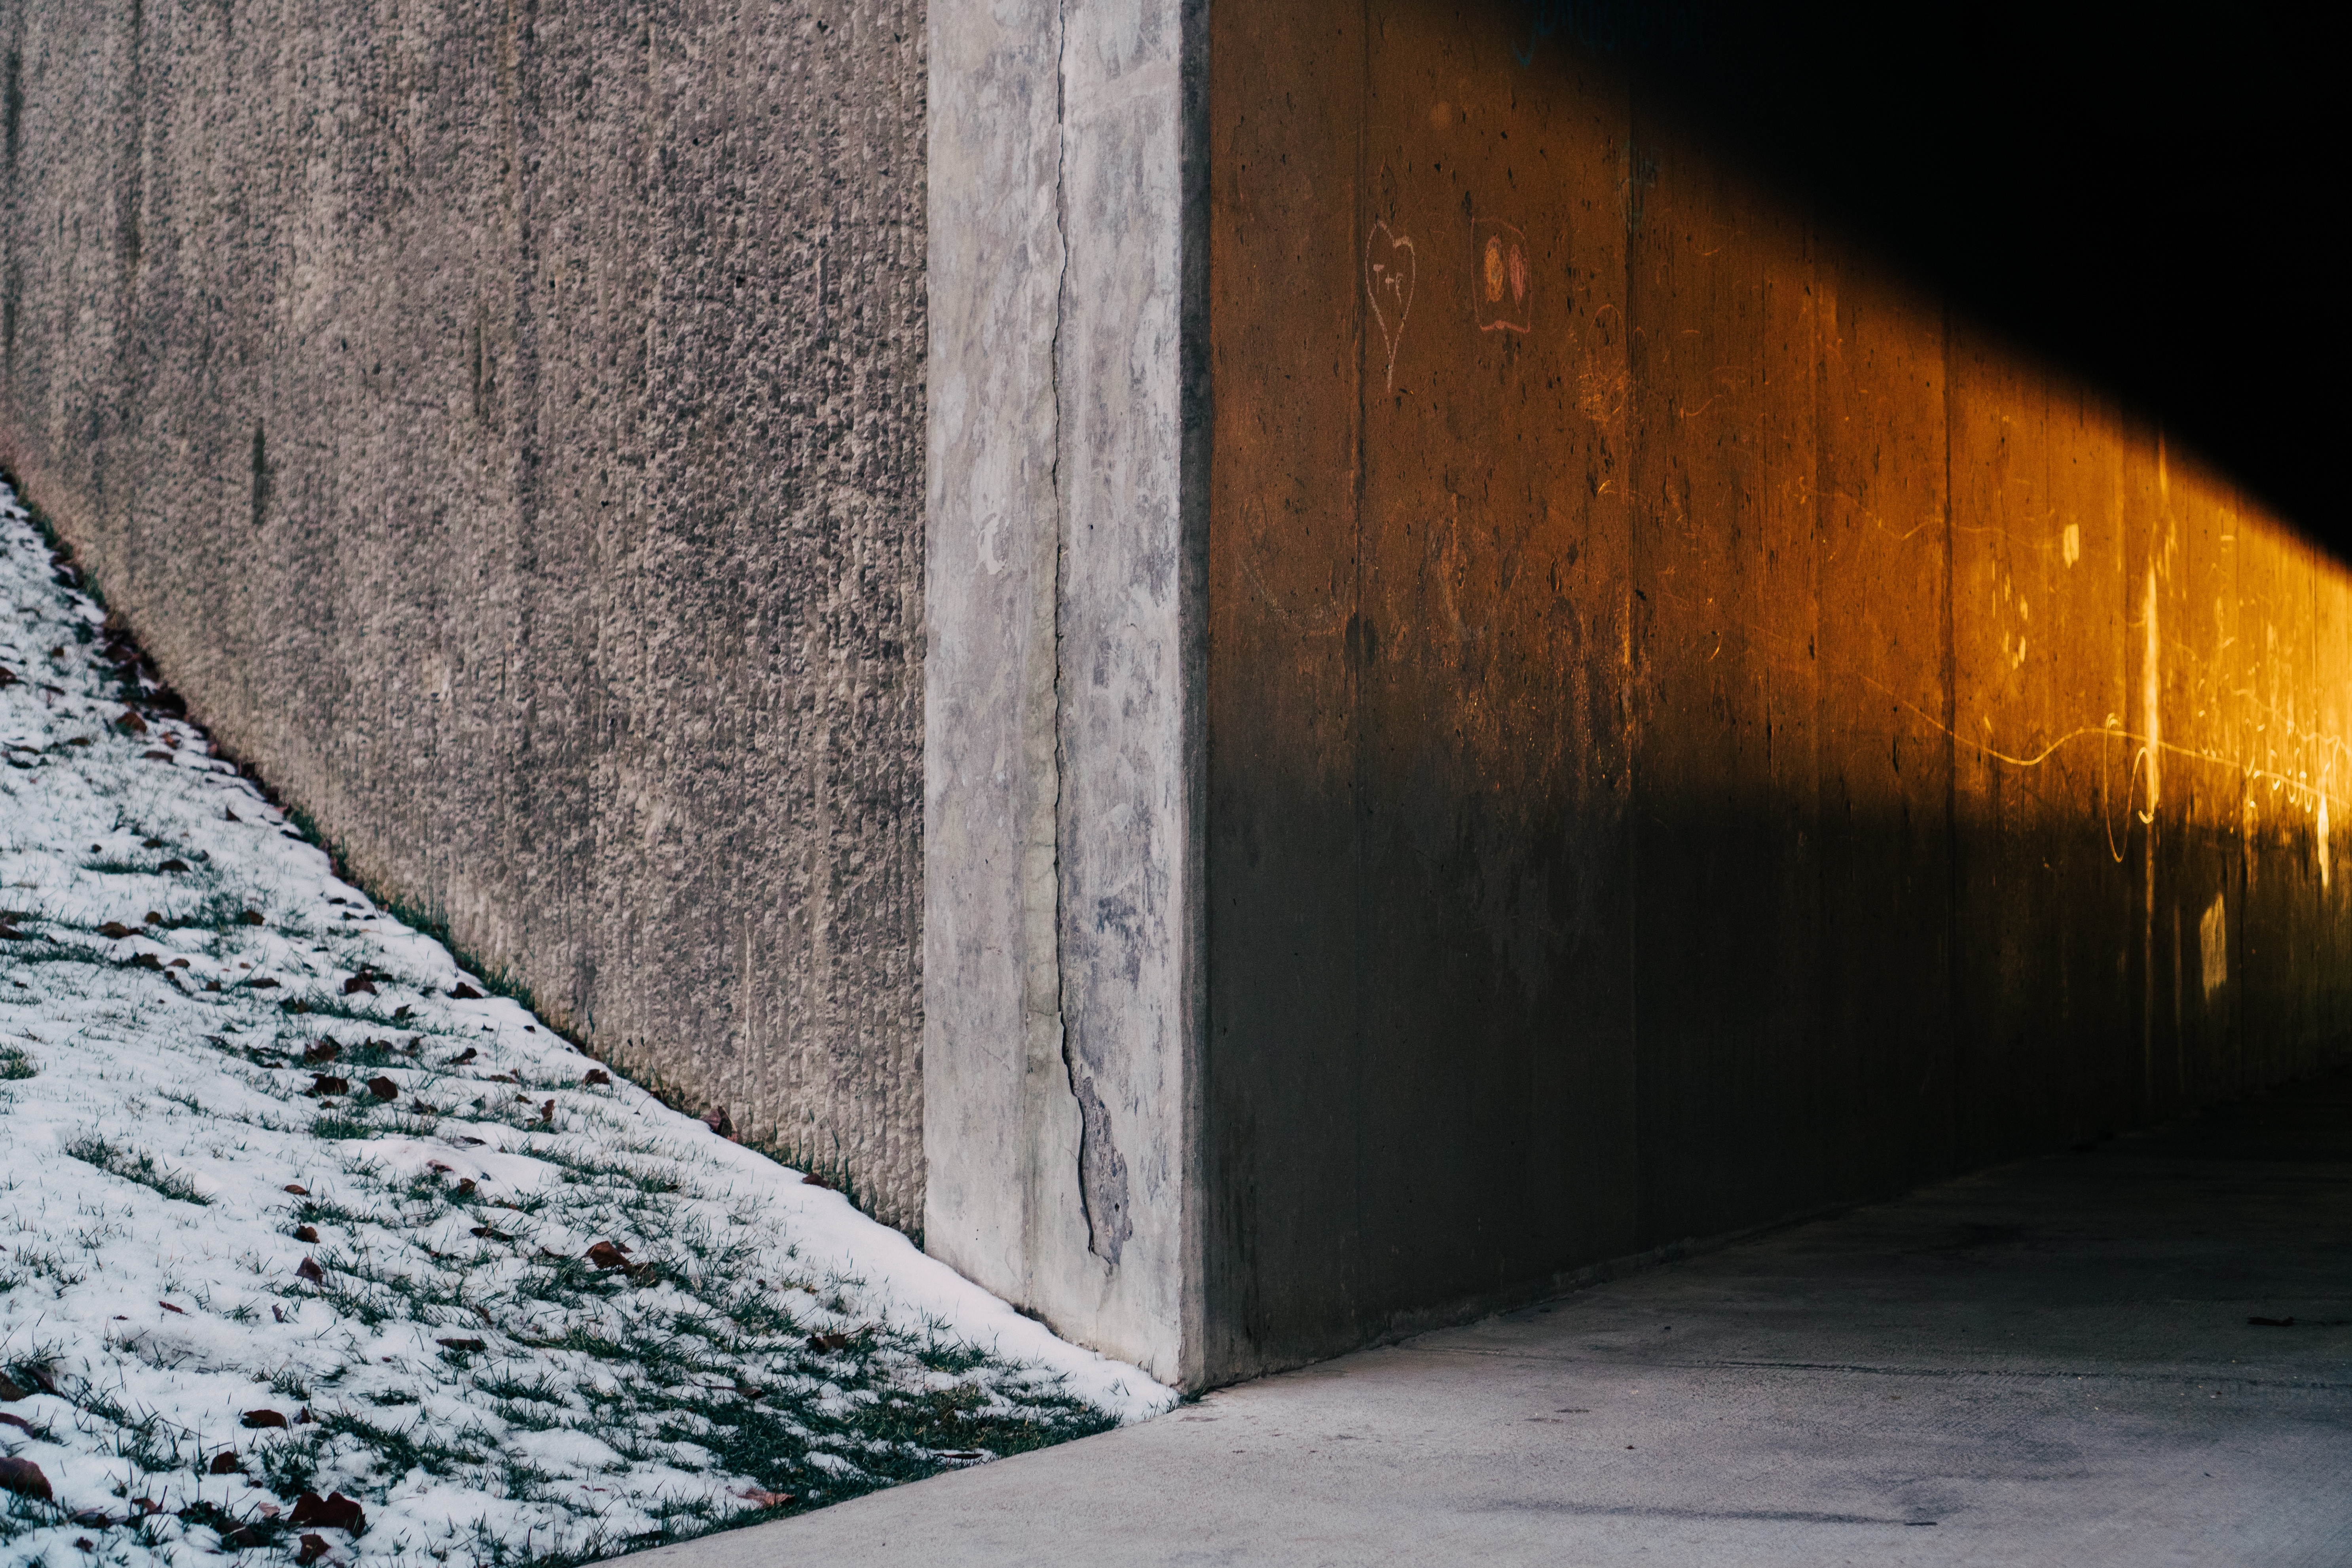
rock, snow, light, wood, sunset, road, sunlight, wall, tunnel, asphalt, concrete, infrastructure